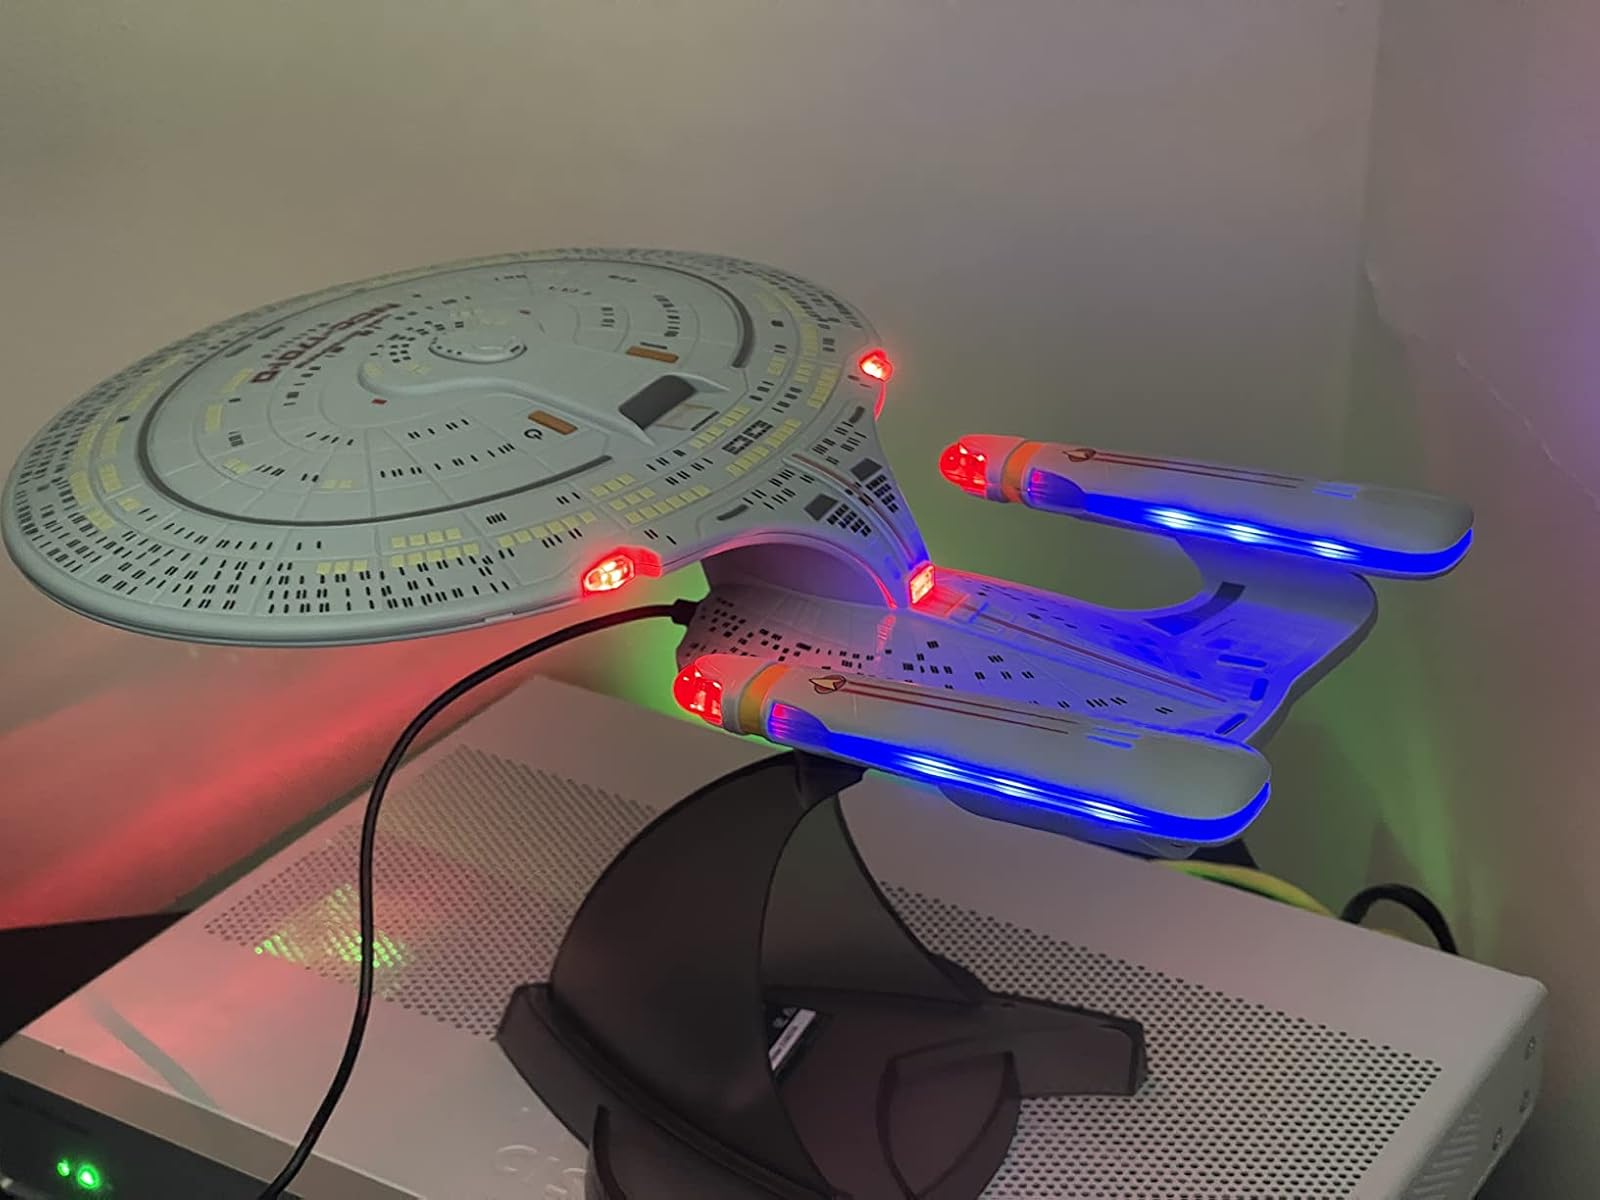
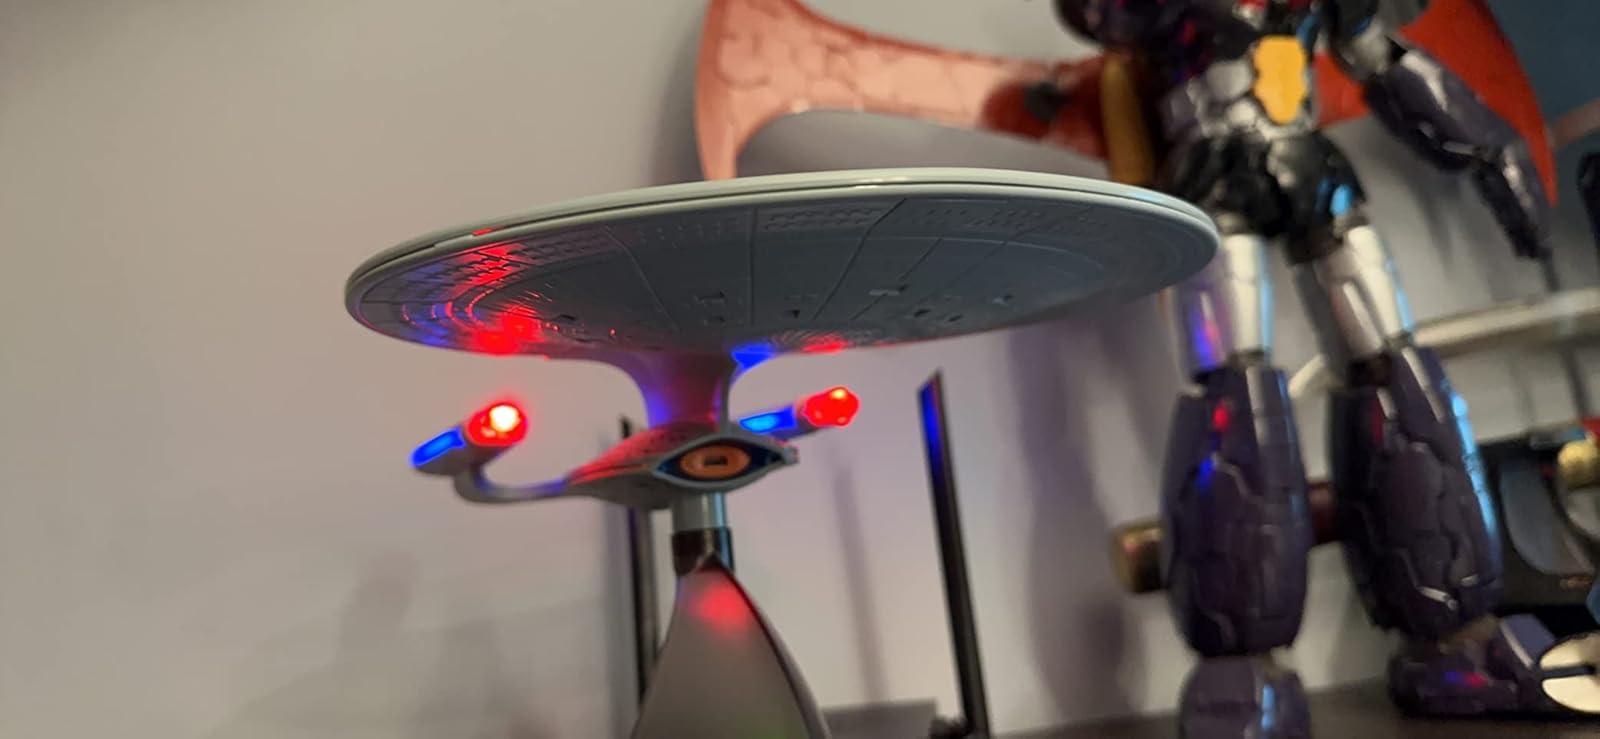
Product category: fan
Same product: yes